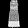
Label: Dress